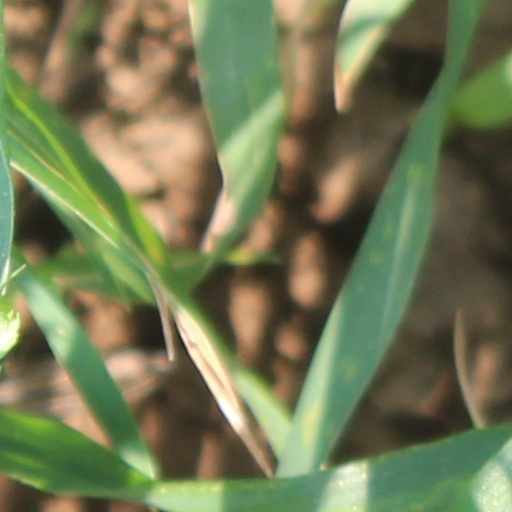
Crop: wheat